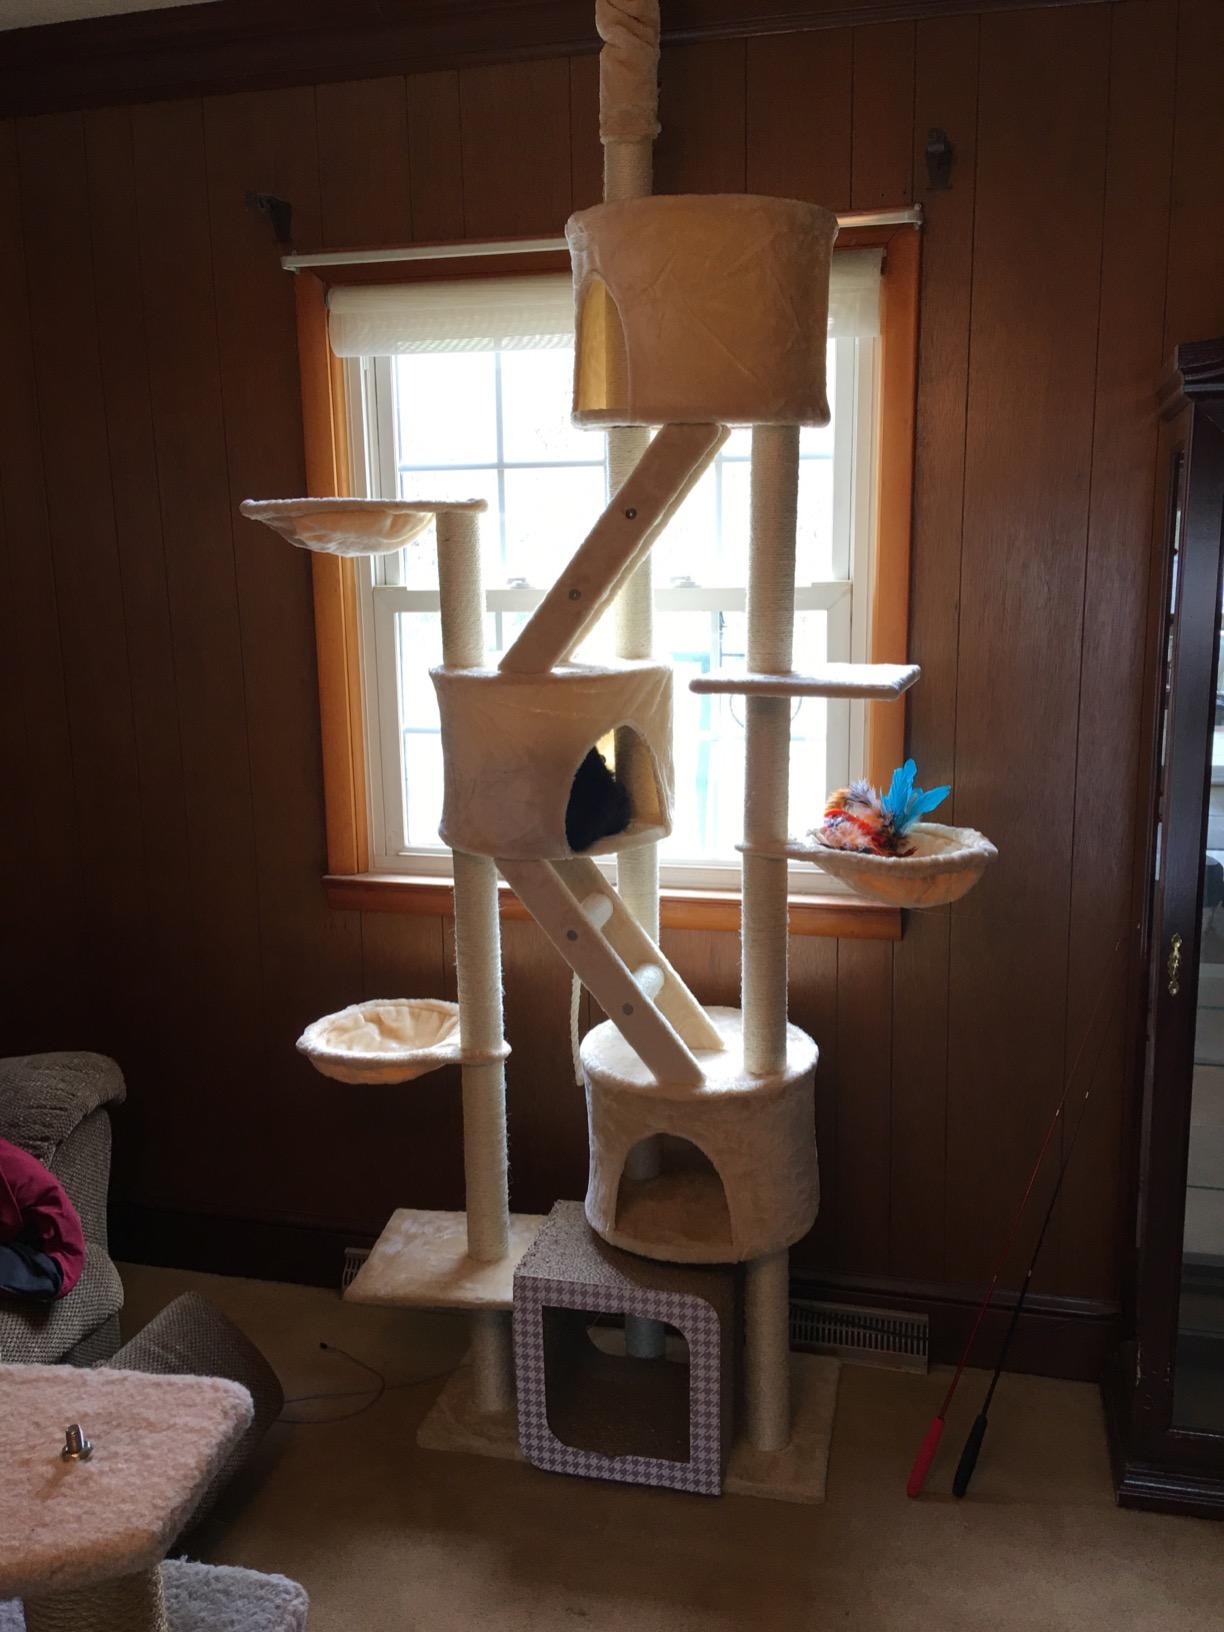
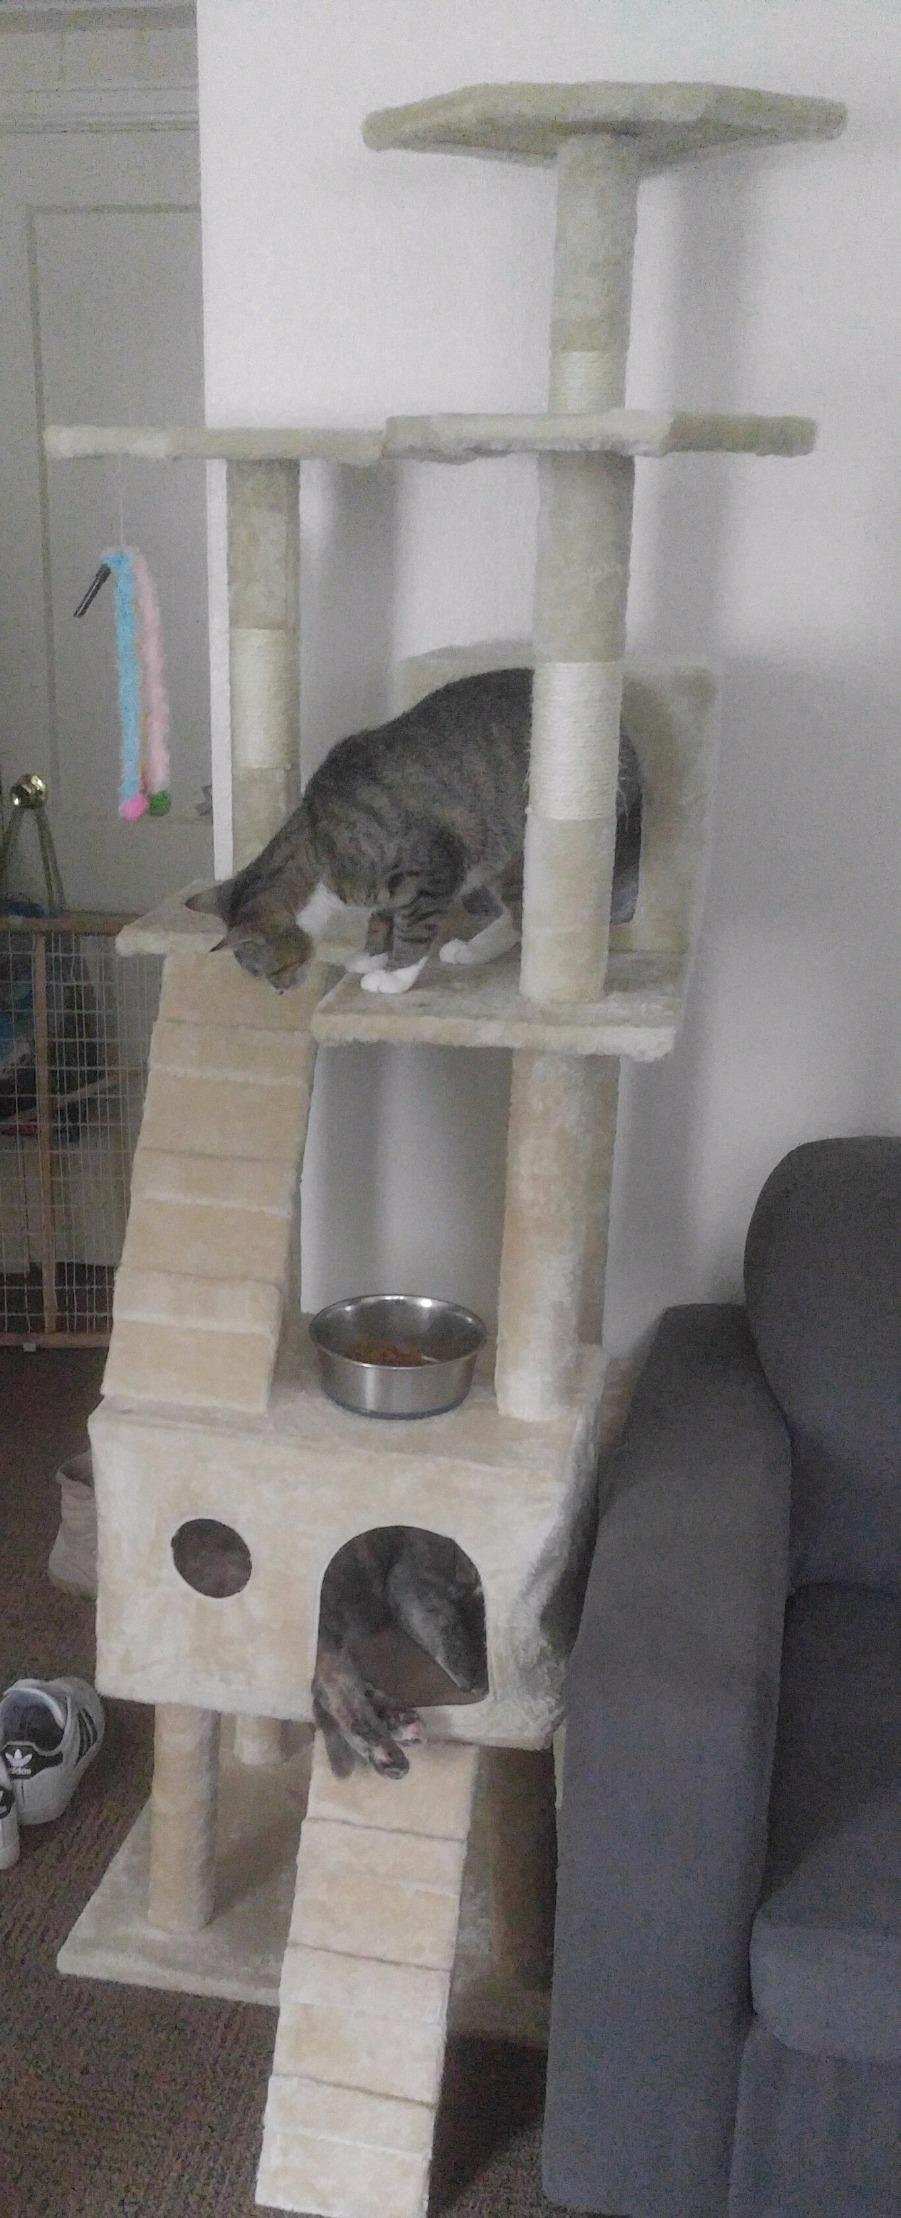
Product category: items_cat tree
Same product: no